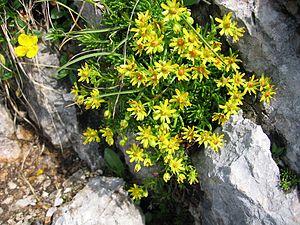
Cette page a pour objet de présenter un arbre phylogénétique des Eudicotyledoneae, c'est-à-dire un cladogramme mettant en lumière les relations de parenté existant entre leurs différents groupes, telles que les dernières analyses reconnues les proposent. Ce n'est qu'une possibilité, et les principaux débats qui subsistent au sein de la communauté scientifique sont brièvement présentés ci-dessous, avant la bibliographie.
Le Massif du Vercors propose une très riche variété de fleurs avec plus de 1800 espèces végétales.